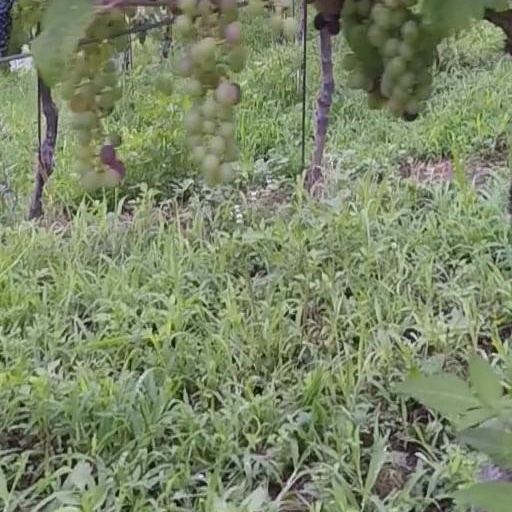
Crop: grape